Zadran District

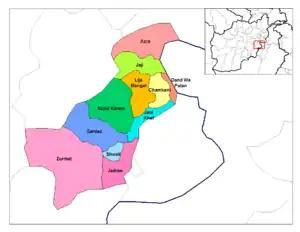
Districts of Paktia province

Zadran District is a district of Paktia Province, Afghanistan. The district is within the heartland of the Zadran tribe of Pashtuns. The soccer player Djelaludin Sharityar was born in Zadran. The estimated population is 27,007 (2019).